Clint Blume

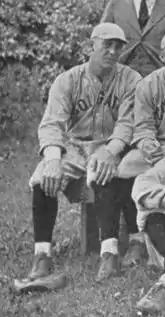
Yearbook photo, 1922

Clinton Willis Blume (October 17, 1898 – June 12, 1973) was a Major League Baseball pitcher for the New York Giants for two seasons and was a member of the 1922 world champions under John McGraw.